Tasman Empire Airways Limited

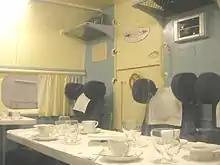
Interior of Teal Short Solent preserved at the Museum of Transport & Technology, 2007

The New Zealand National Airways Corporation had initiated Pacific Island flights flying Douglas DC-3 aircraft, from Auckland to Nadi (Fiji), Faleolo (Samoa), Aitutaki, and Rarotonga (Cook Islands). These routes were later taken over by TEAL, which wanted to fly to Tahiti, but there was no airstrip at Papeete, so a flying boat was necessary. After completion of a survey flight by a TEAL-operated ex-RNZAF Catalina ZK-AMP in 1951, the Coral Route flight from Auckland to Papeete, Tahiti, via Laucala Bay at Suva, Fiji, Satapuala at Apia, Samoa, and Akaiamai at Aitutaki in the Cook Islands, was inaugurated by TEAL on 27 December 1951, using the Short Solent flying boats long used between Auckland and Sydney. In Samoa, the plane landed on the sea and a small motor boat operated by Fred Fairman would carry the passengers to shore. They would alight and go through customs in a small shed. The Faleolo airport was still a grass strip.